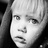
Emotion: neutral